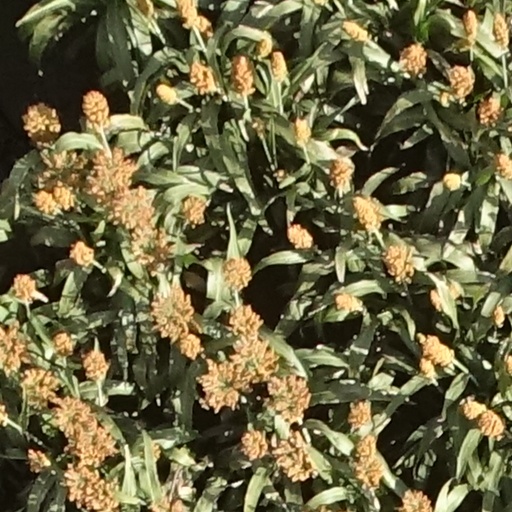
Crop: sorghum